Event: Nepal Earthquake
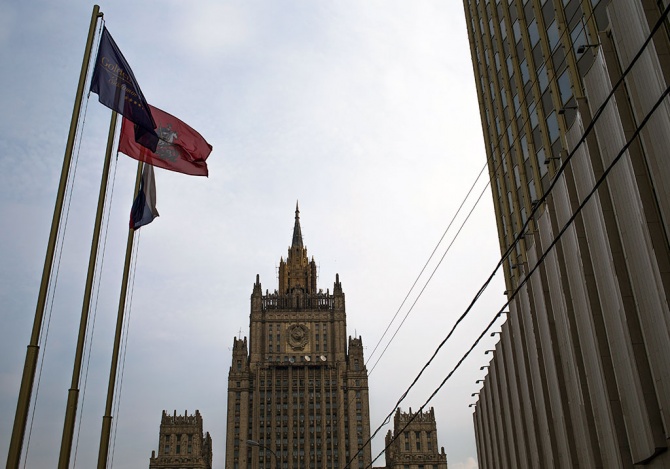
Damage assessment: no_damage